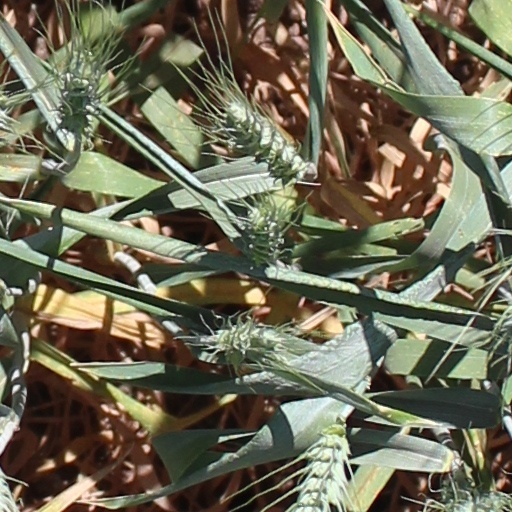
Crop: wheat